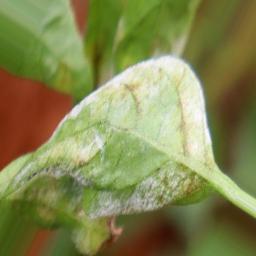
Label: powdery mildew